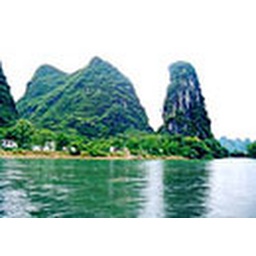
Towering abruptly from the ground with an elevation of 216 meters, the hill is reputed as Sky-Supporting Pillar in the South.